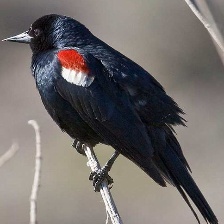
Species: TRICOLORED BLACKBIRD
Scientific name: AGELAIUS TRICOLOR